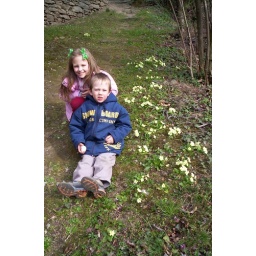
Here directly outside auntie Anna's mountain house it's much warmer than by that lake!